Answer in natural language. Considering the relative positions, is Window (marked C) above or below blue tartanpatterned dog bed (marked A)? Choose between the following options: above or below
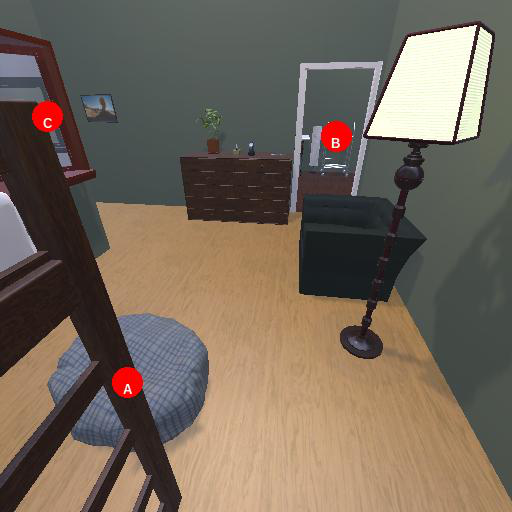
<answer>below</answer>